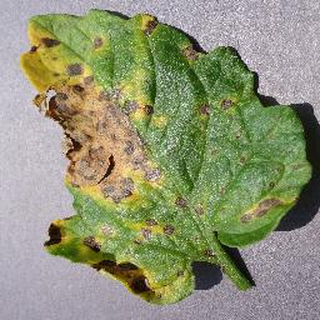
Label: tomato_septoria_leaf_spot